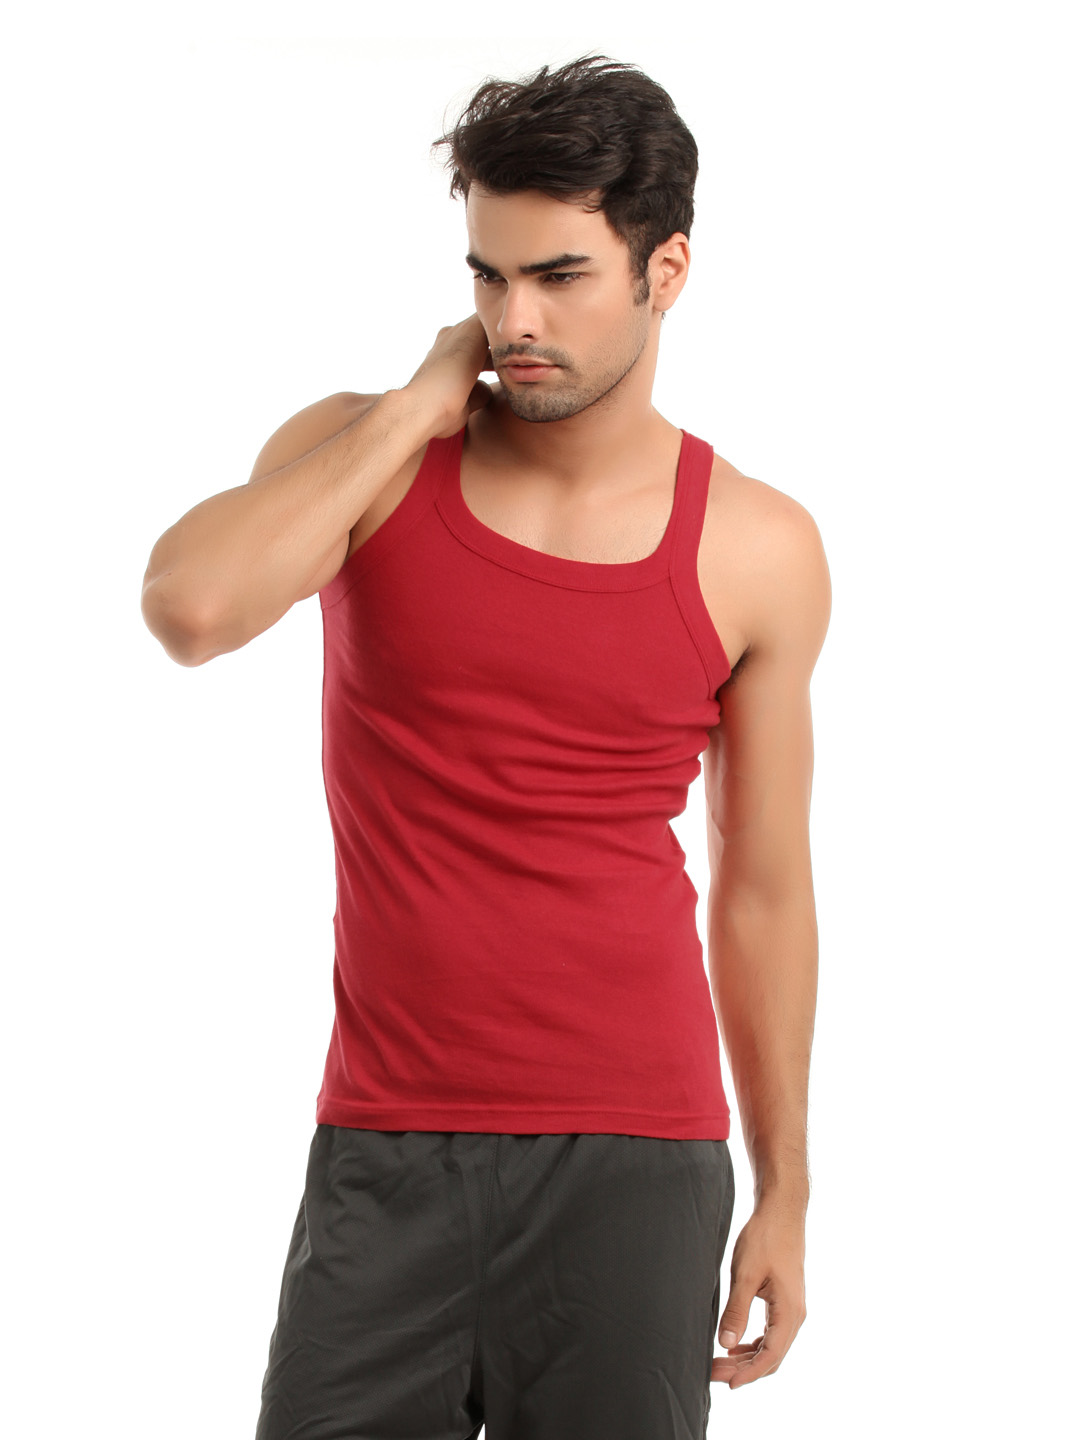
Hanes Men Red Innerwear Vest
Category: Apparel / Innerwear / Innerwear Vests
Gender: Men
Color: Red
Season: Summer 2016
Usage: Casual